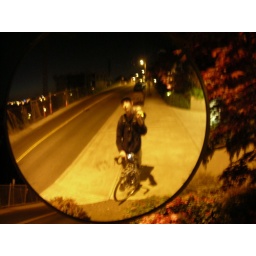
i enjoy how the ribboned road by the convex of the mirror looks so abnormal.